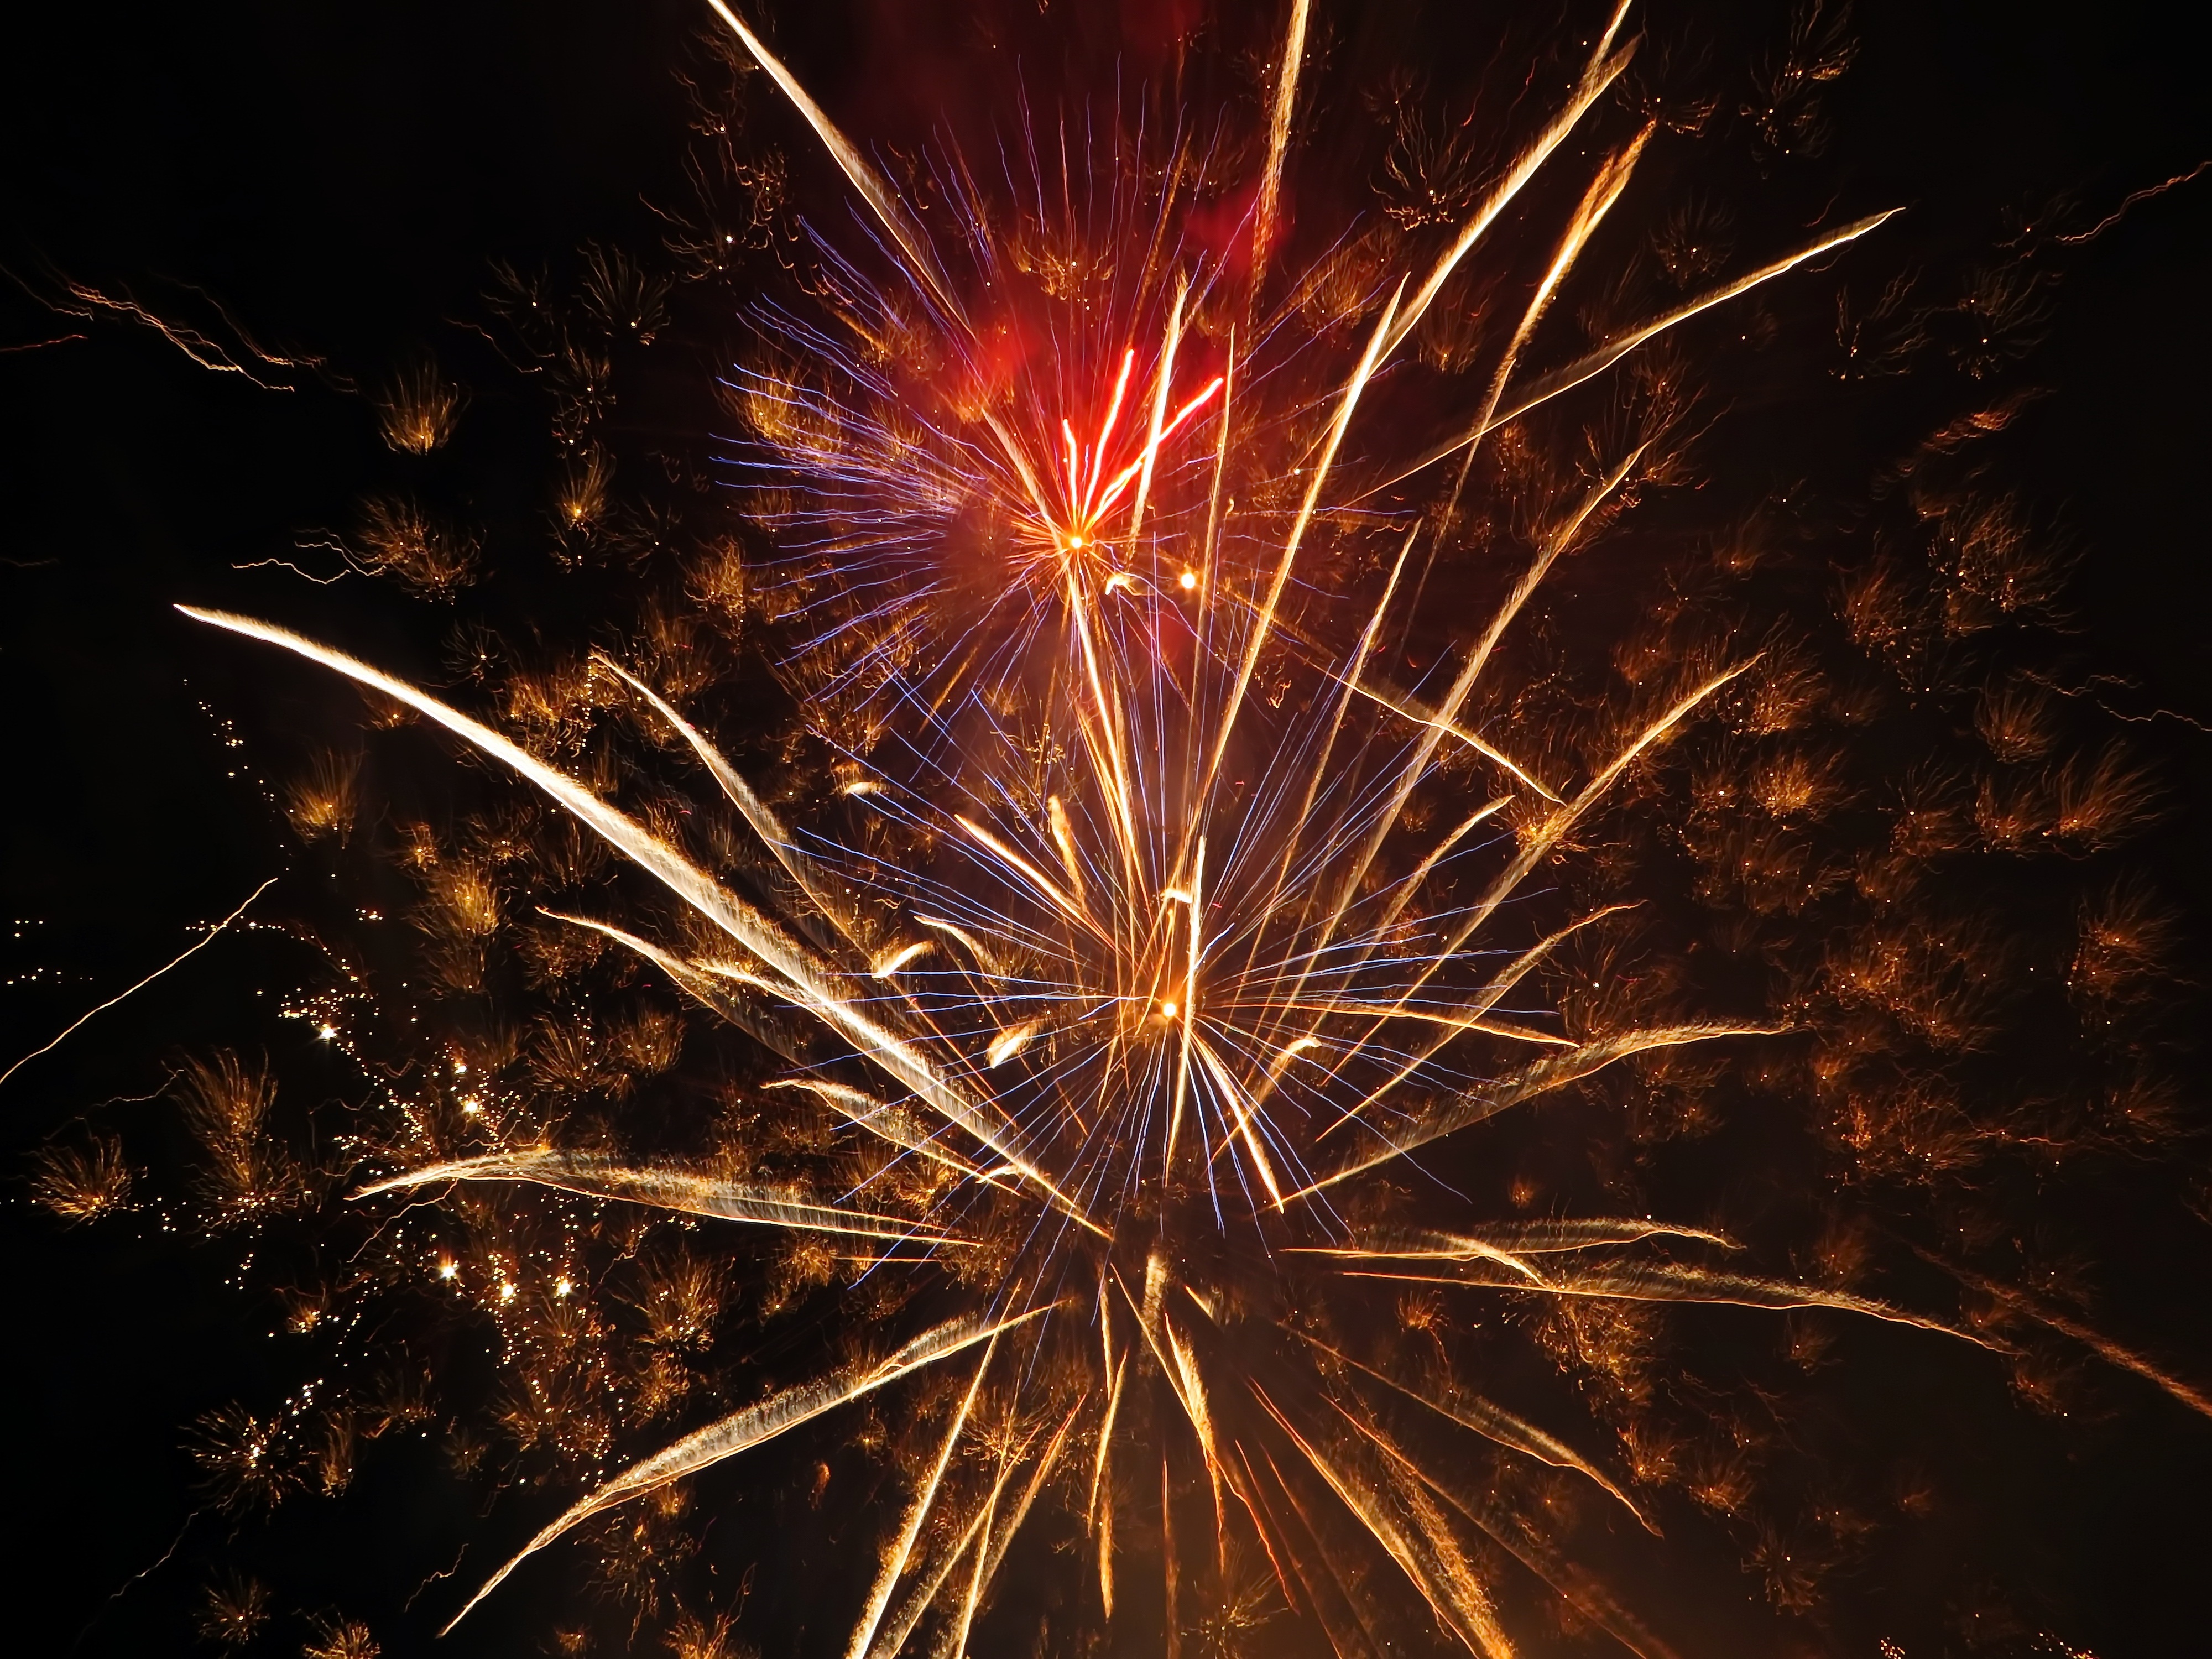
light, night, recreation, sparkler, france, festival, fireworks, nice, event, 14 july, new year's eve, outdoor recreation